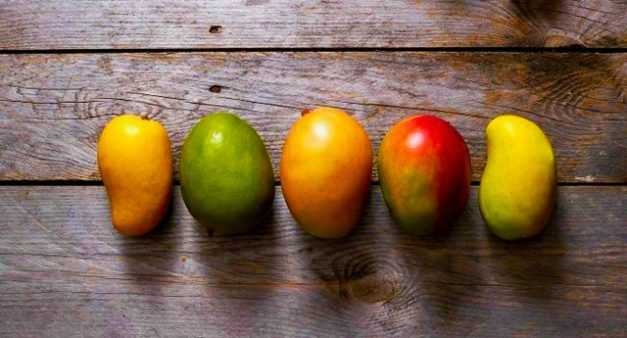
Label: Mango